PZL-104 Wilga

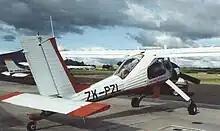
PZL 104 Wilga 35A at Taupō airfield, New Zealand, in February 1992 showing rear cabin glazing arrangement

During 1979, the "Wilga 80" variant went into production, which was an improved model specifically certified to operate in the US market. During the late 1990s, California-based Wilga dealer Terra-San, promoted their own self-developed special mission variant of the Wilga 80. This customised derivative, which was marketed as an alternative to helicopters in the law enforcement role, was furnished with a Wescam-built gimbal-mounted camera and infrared imaging system fixed to the exterior of the fuselage's centre-line. In January 1996, it was announced that PZL intended to offer an armed version of the Wilga, intended to perform border patrol and counter-insurgency missions. The basic configuration of the aircraft was principally changed by the addition of a pair of under-wing hardpoints capable of carrying gun pods, along with both unguided or guided rockets.